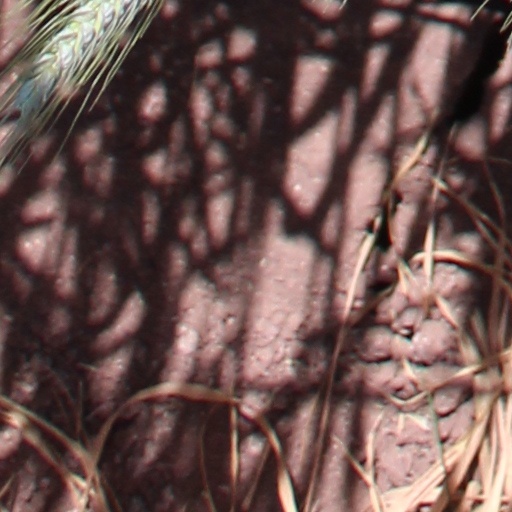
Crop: wheat